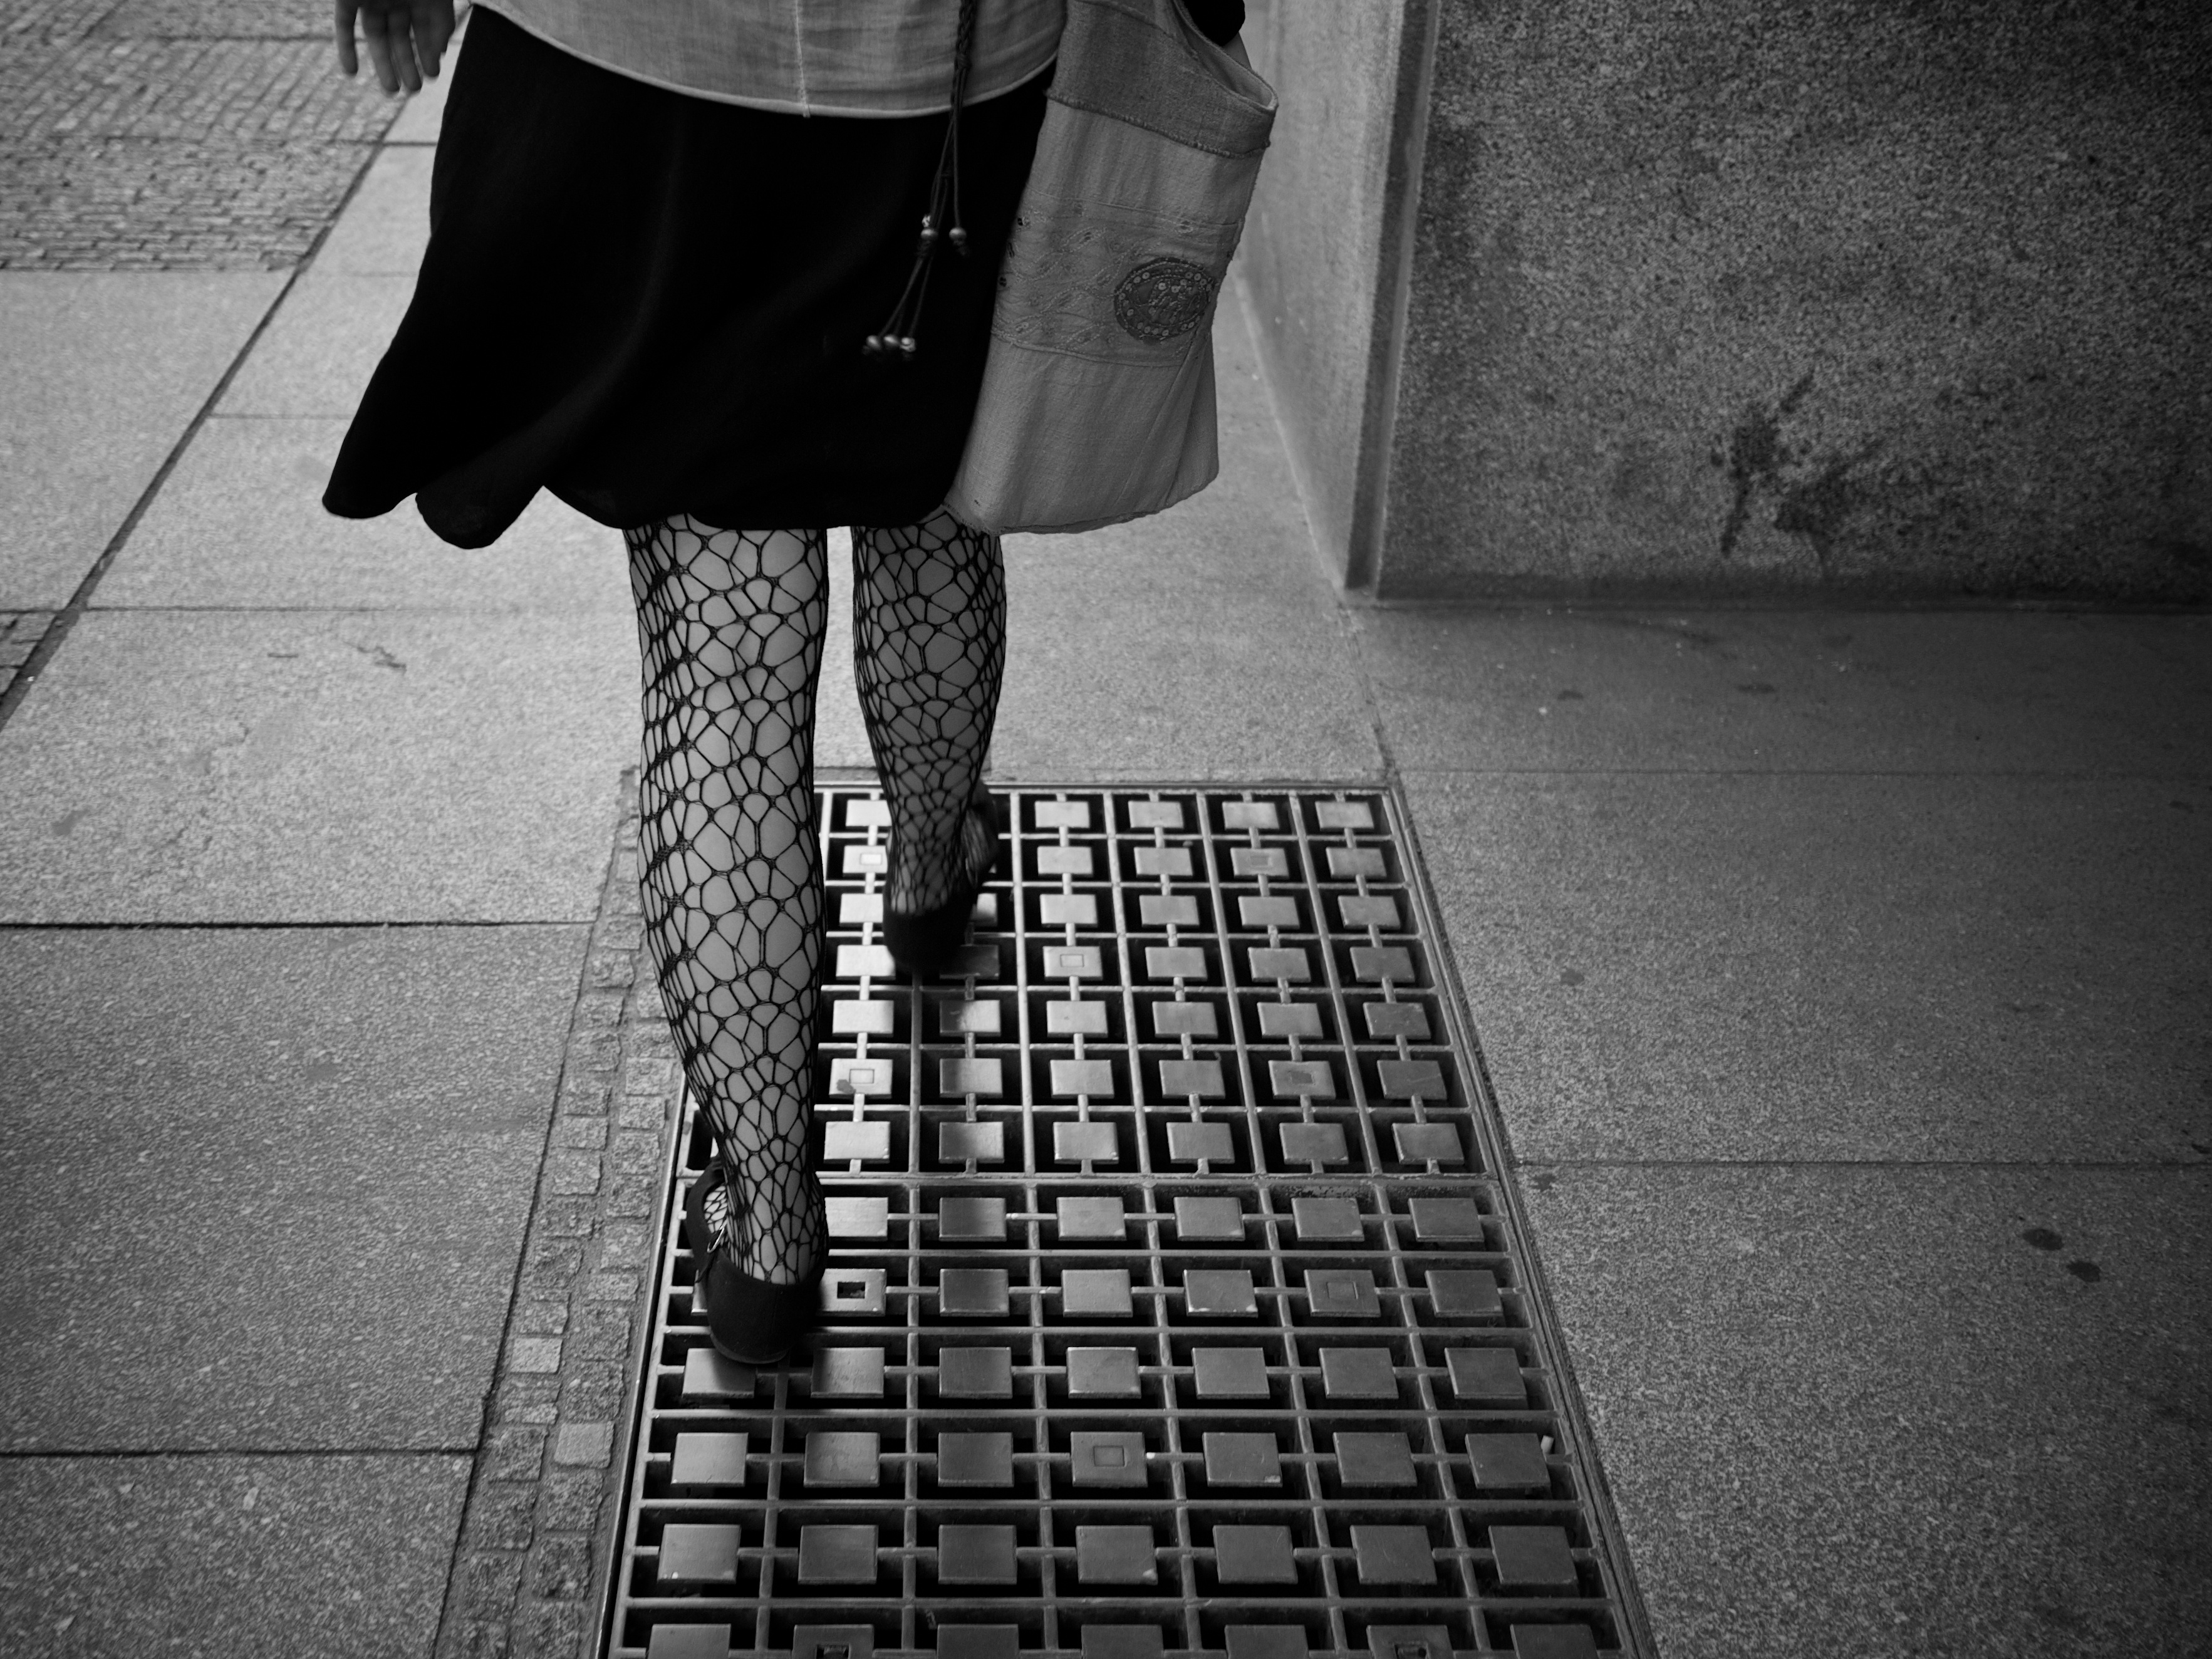
light, black and white, road, white, street, photography, ebook, color, sitting, shadow, training, darkness, clothing, black, monochrome, streetphotography, flickr, thomas, video, infrastructure, olympus, photograph, snapshot, omd, image, fuji, shape, leica, monochrom, leuthard, hcb, thomasleuthard, streettogs, monochrome photography, film noir, human positions